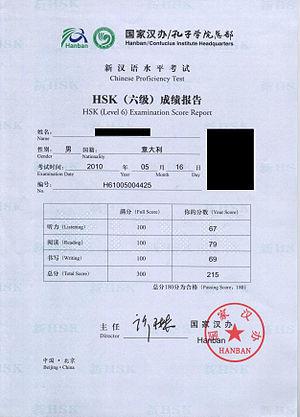
Le test d'évaluation de chinois ou Hanyu Shuiping Kaoshi, en abrégé HSK, est le seul test normalisé de la République populaire de Chine pour tester les compétences linguistiques en mandarin des personnes ne l'ayant pas comme langue maternelle, à savoir les étudiants étrangers, les Chinois d'outre-mer et les membres des minorités ethniques de Chine. Il est également connu sous le nom de « test d'évaluation du chinois » ou le « TOEFL chinois ».